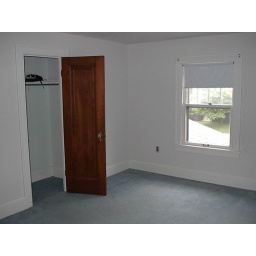
The master bedroom standing in the northwest corner of the room